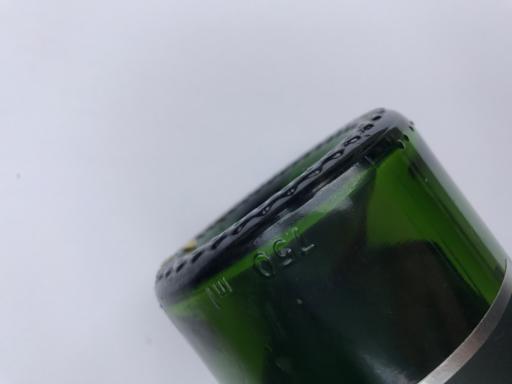
Waste category: glass